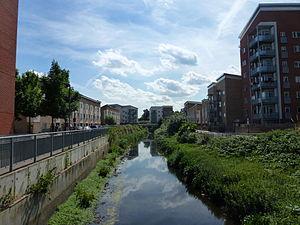
Lewisham est une zone dans le sud-est de Londres en Angleterre, dans le borough londonien de Lewisham, centrée à 5,9 milles au sud-est de Charing Cross. La zone est identifiée dans le Plan de Londres comme l'un des 35 grands centres dans le Grand Londres. En tant que centre important, Lewisham avait une population de 95 041 habitants en 2011. C'est une importante plate-forme de correspondance pour le Sud de Londres.